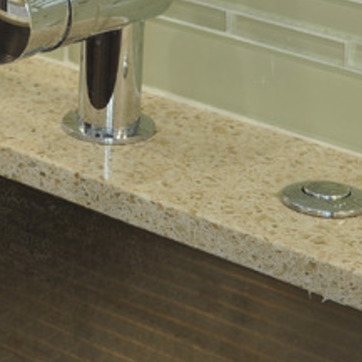
Material: polishedstone